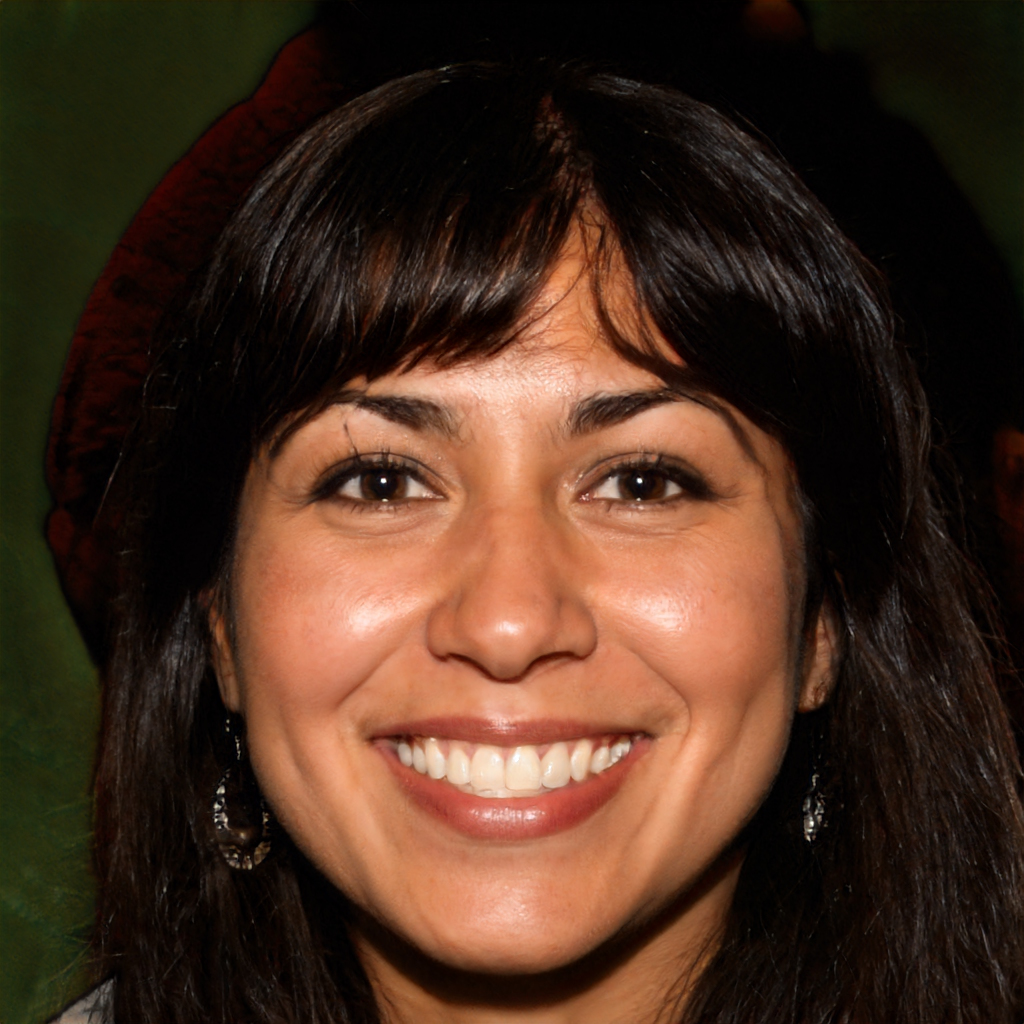
Portrait style: Real Portrait